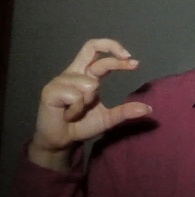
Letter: thal